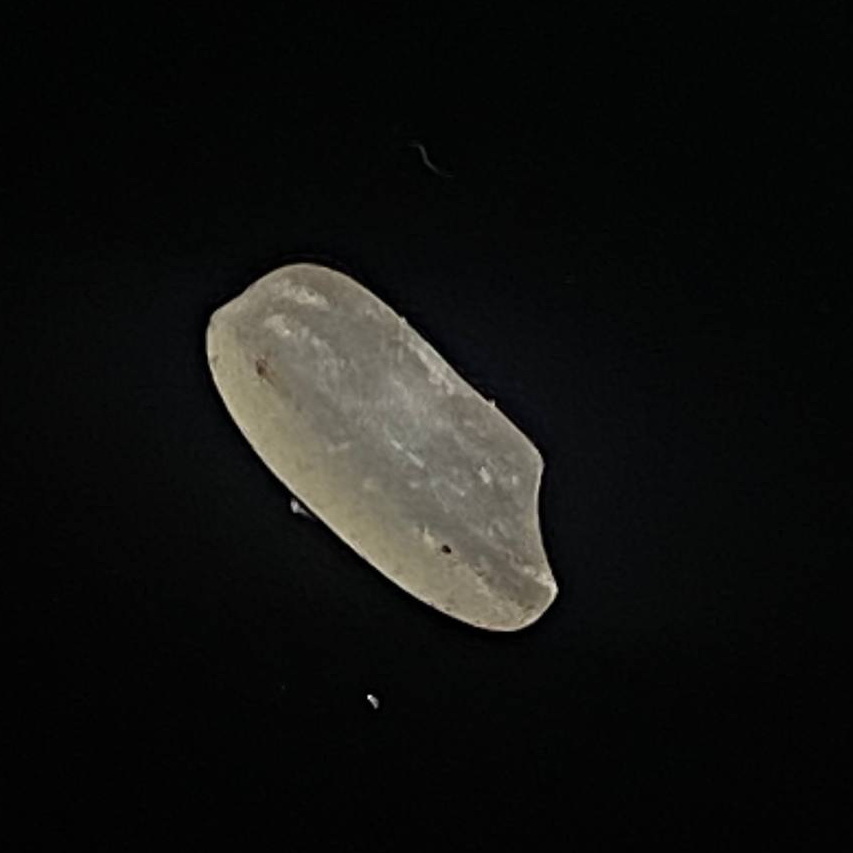
Rice variety: Amon